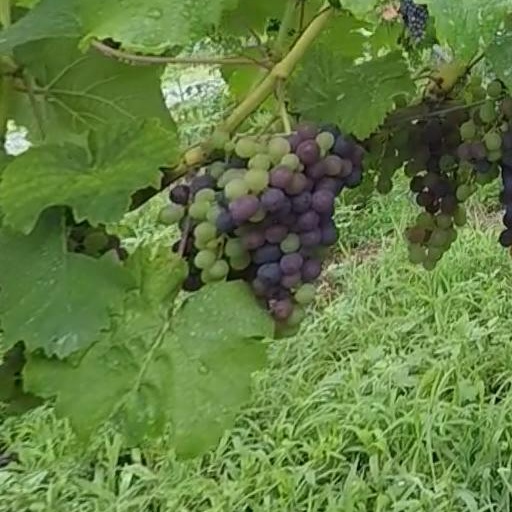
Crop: grape